Umbanda

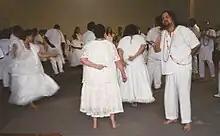
Umbandists wear white during their ritual dances to invoke the spirits

Umbanda teaches that everyone has a spirit that survives bodily death. Umbandistas sometimes refer to living people as "espíritos enćarnados" (incarnate spirits). Like Spiritists, Umbandistas typically believe that each person has a "perispirit", a transparent membrane around the body that mediates between the body and soul. They believe that disturbances is either body and soul can impact the "perispirit".